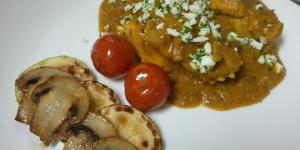
gallina con almendras